Unai Pass

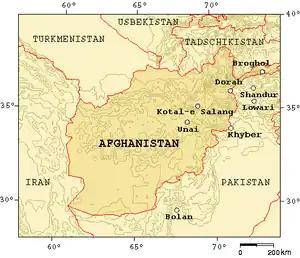
Mountain passes of Afghanistan

The Unai Pass or Onai Pass is a mountain pass on the western side of the Paghman Mountains in Jalrez District, Maidan Wardak Province, Afghanistan. It is of strategical importance due to its geographical location to the southwest of Kabul. The Sarchashma River flows through the pass, which is the upstream part of the Kabul River. The Maidan River, a tributary of the Kabul/Sarchashma rises at the pass at an altitude of about .